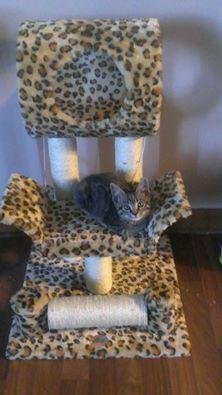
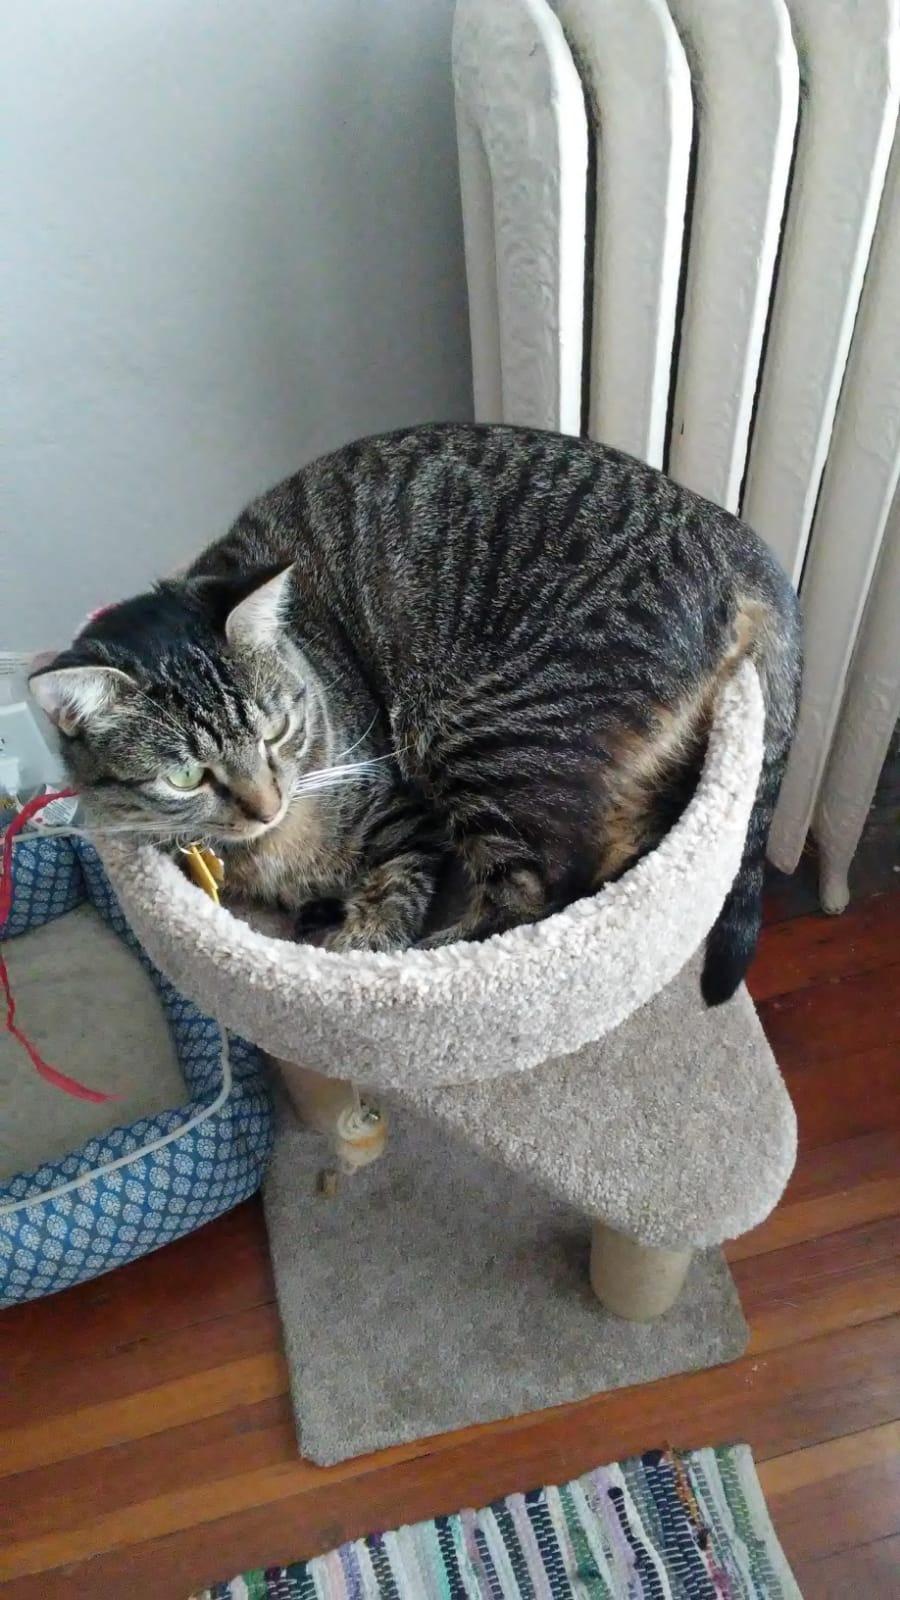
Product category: items_cat tree
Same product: no